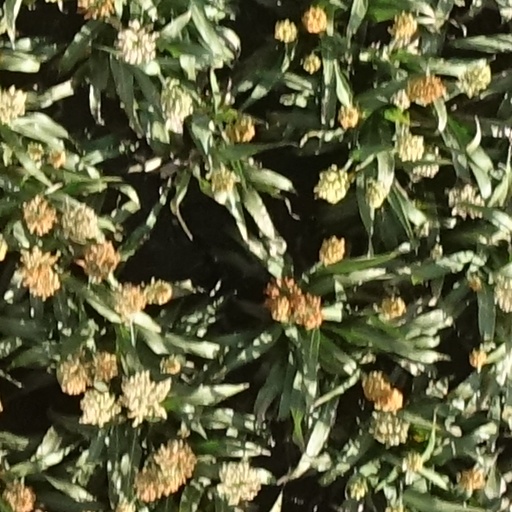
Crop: sorghum